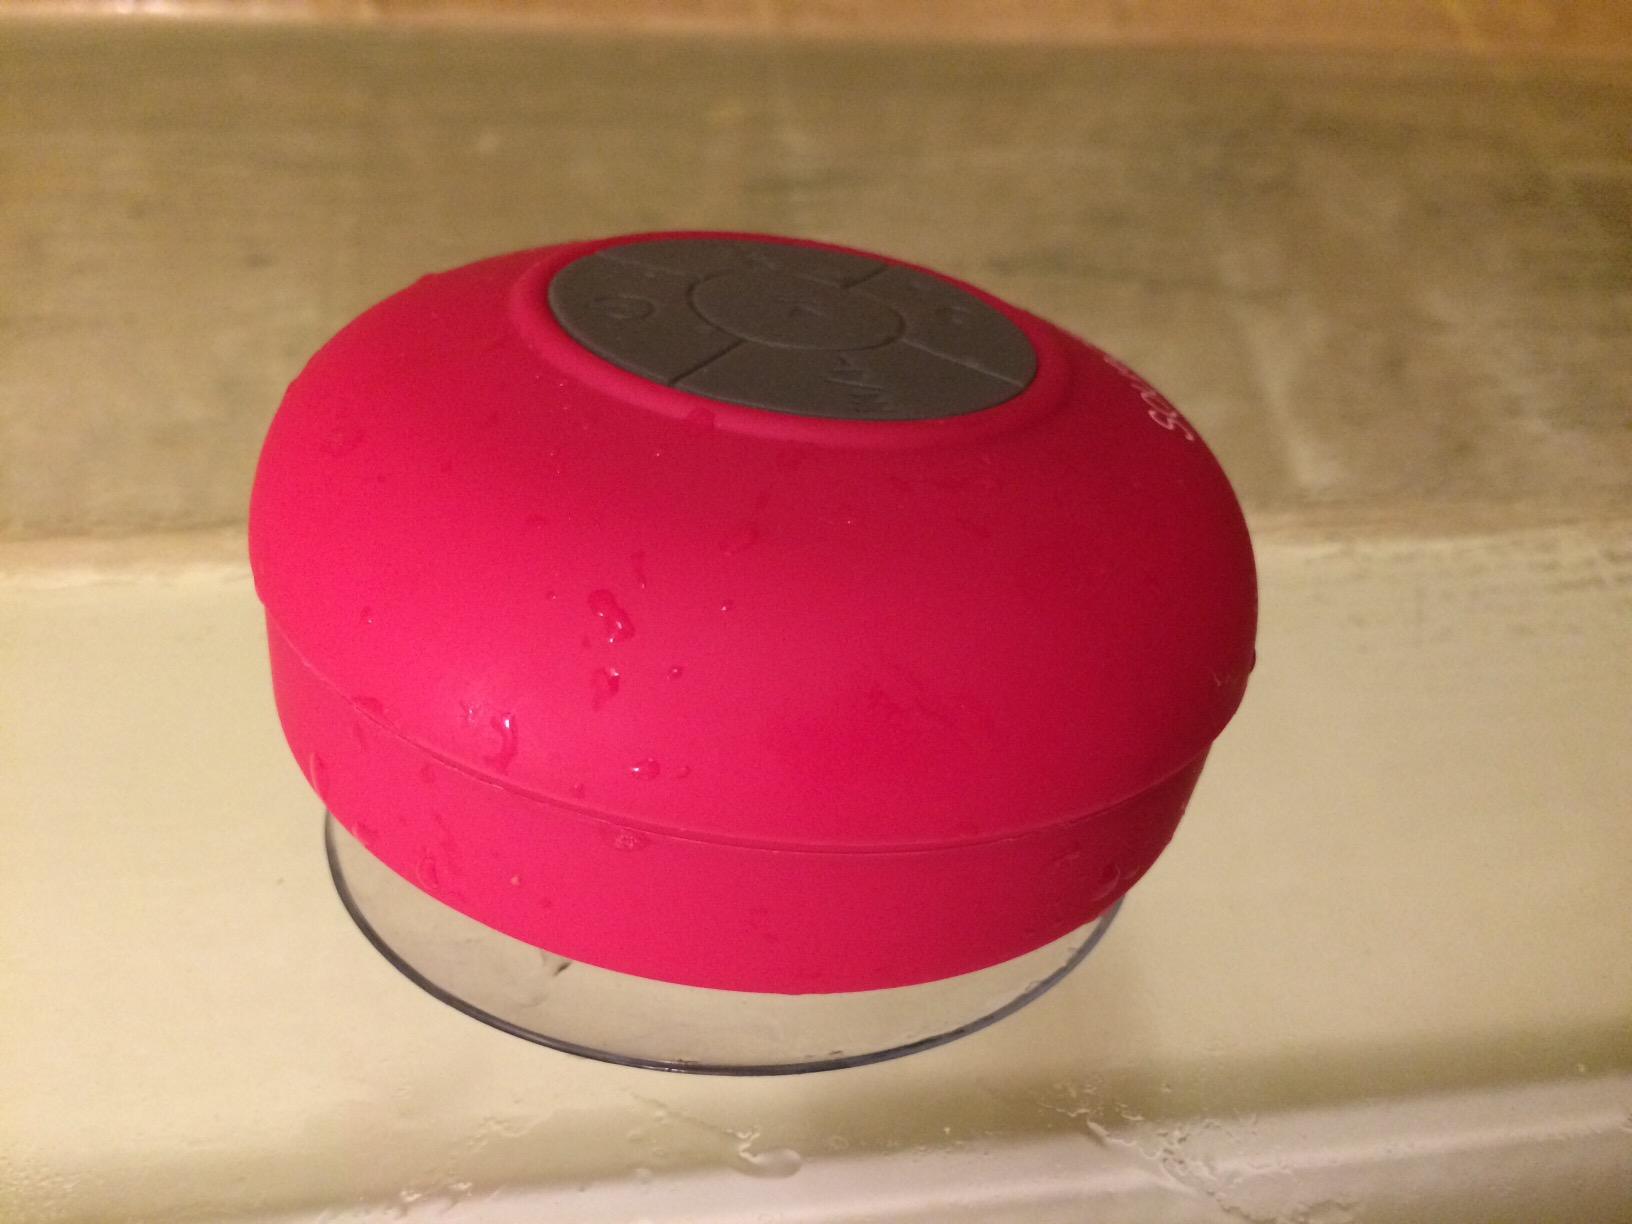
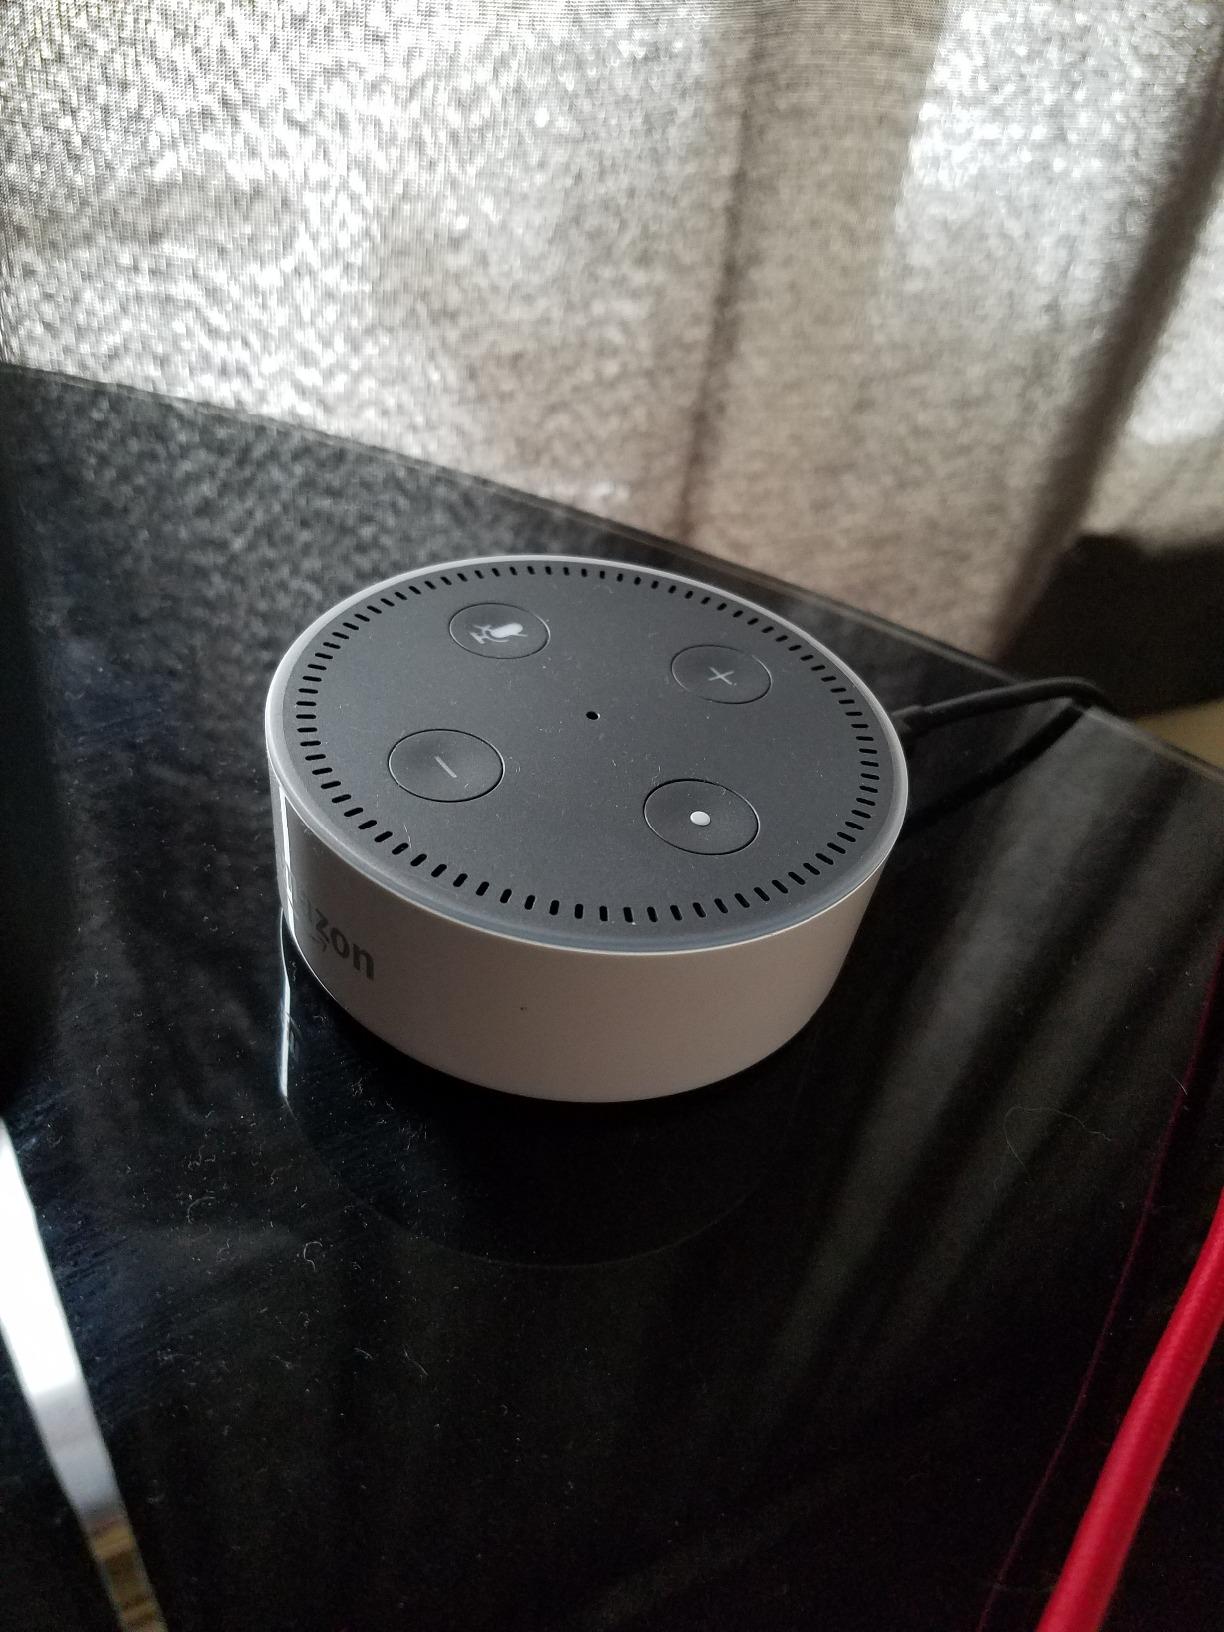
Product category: speaker
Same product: no